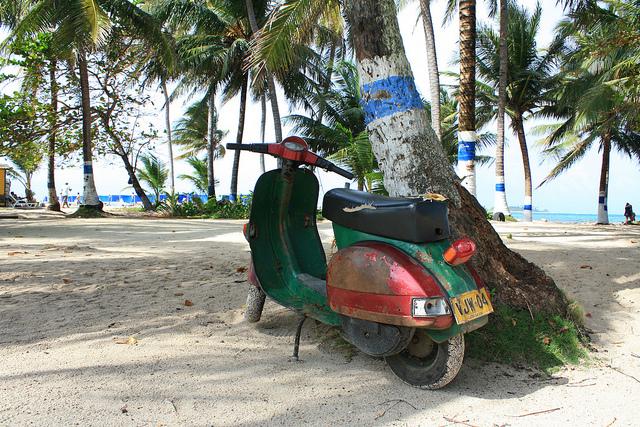
A mopped is shown parked next to a tree.